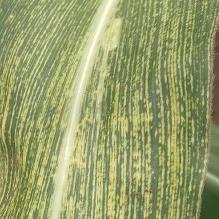
Crop: Maize
Condition: stripe-d